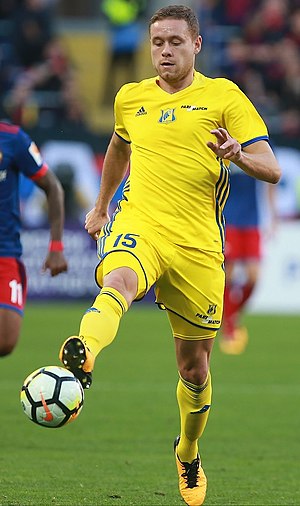
Sverrir Ingi Ingason
Sverrir Ingi Ingason, er en islandsk fodboldspiller. Han spiller for FC Rostov i Rusland, som han har været tilknyttet siden 2017.